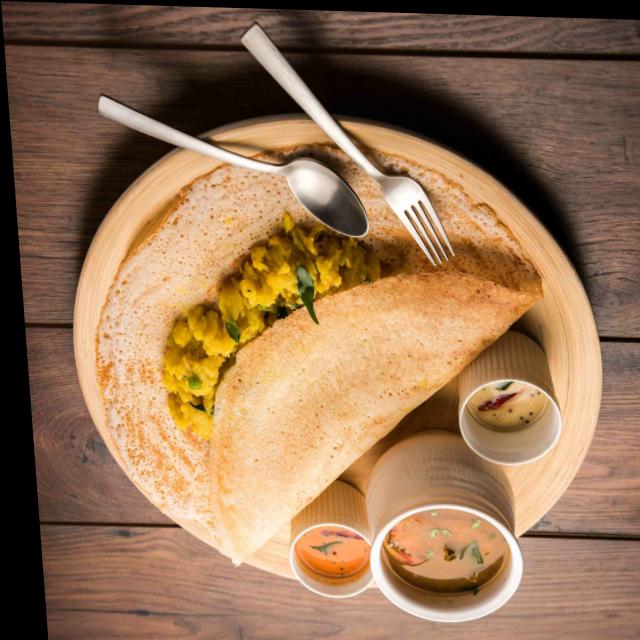
Dish: masala_dosa